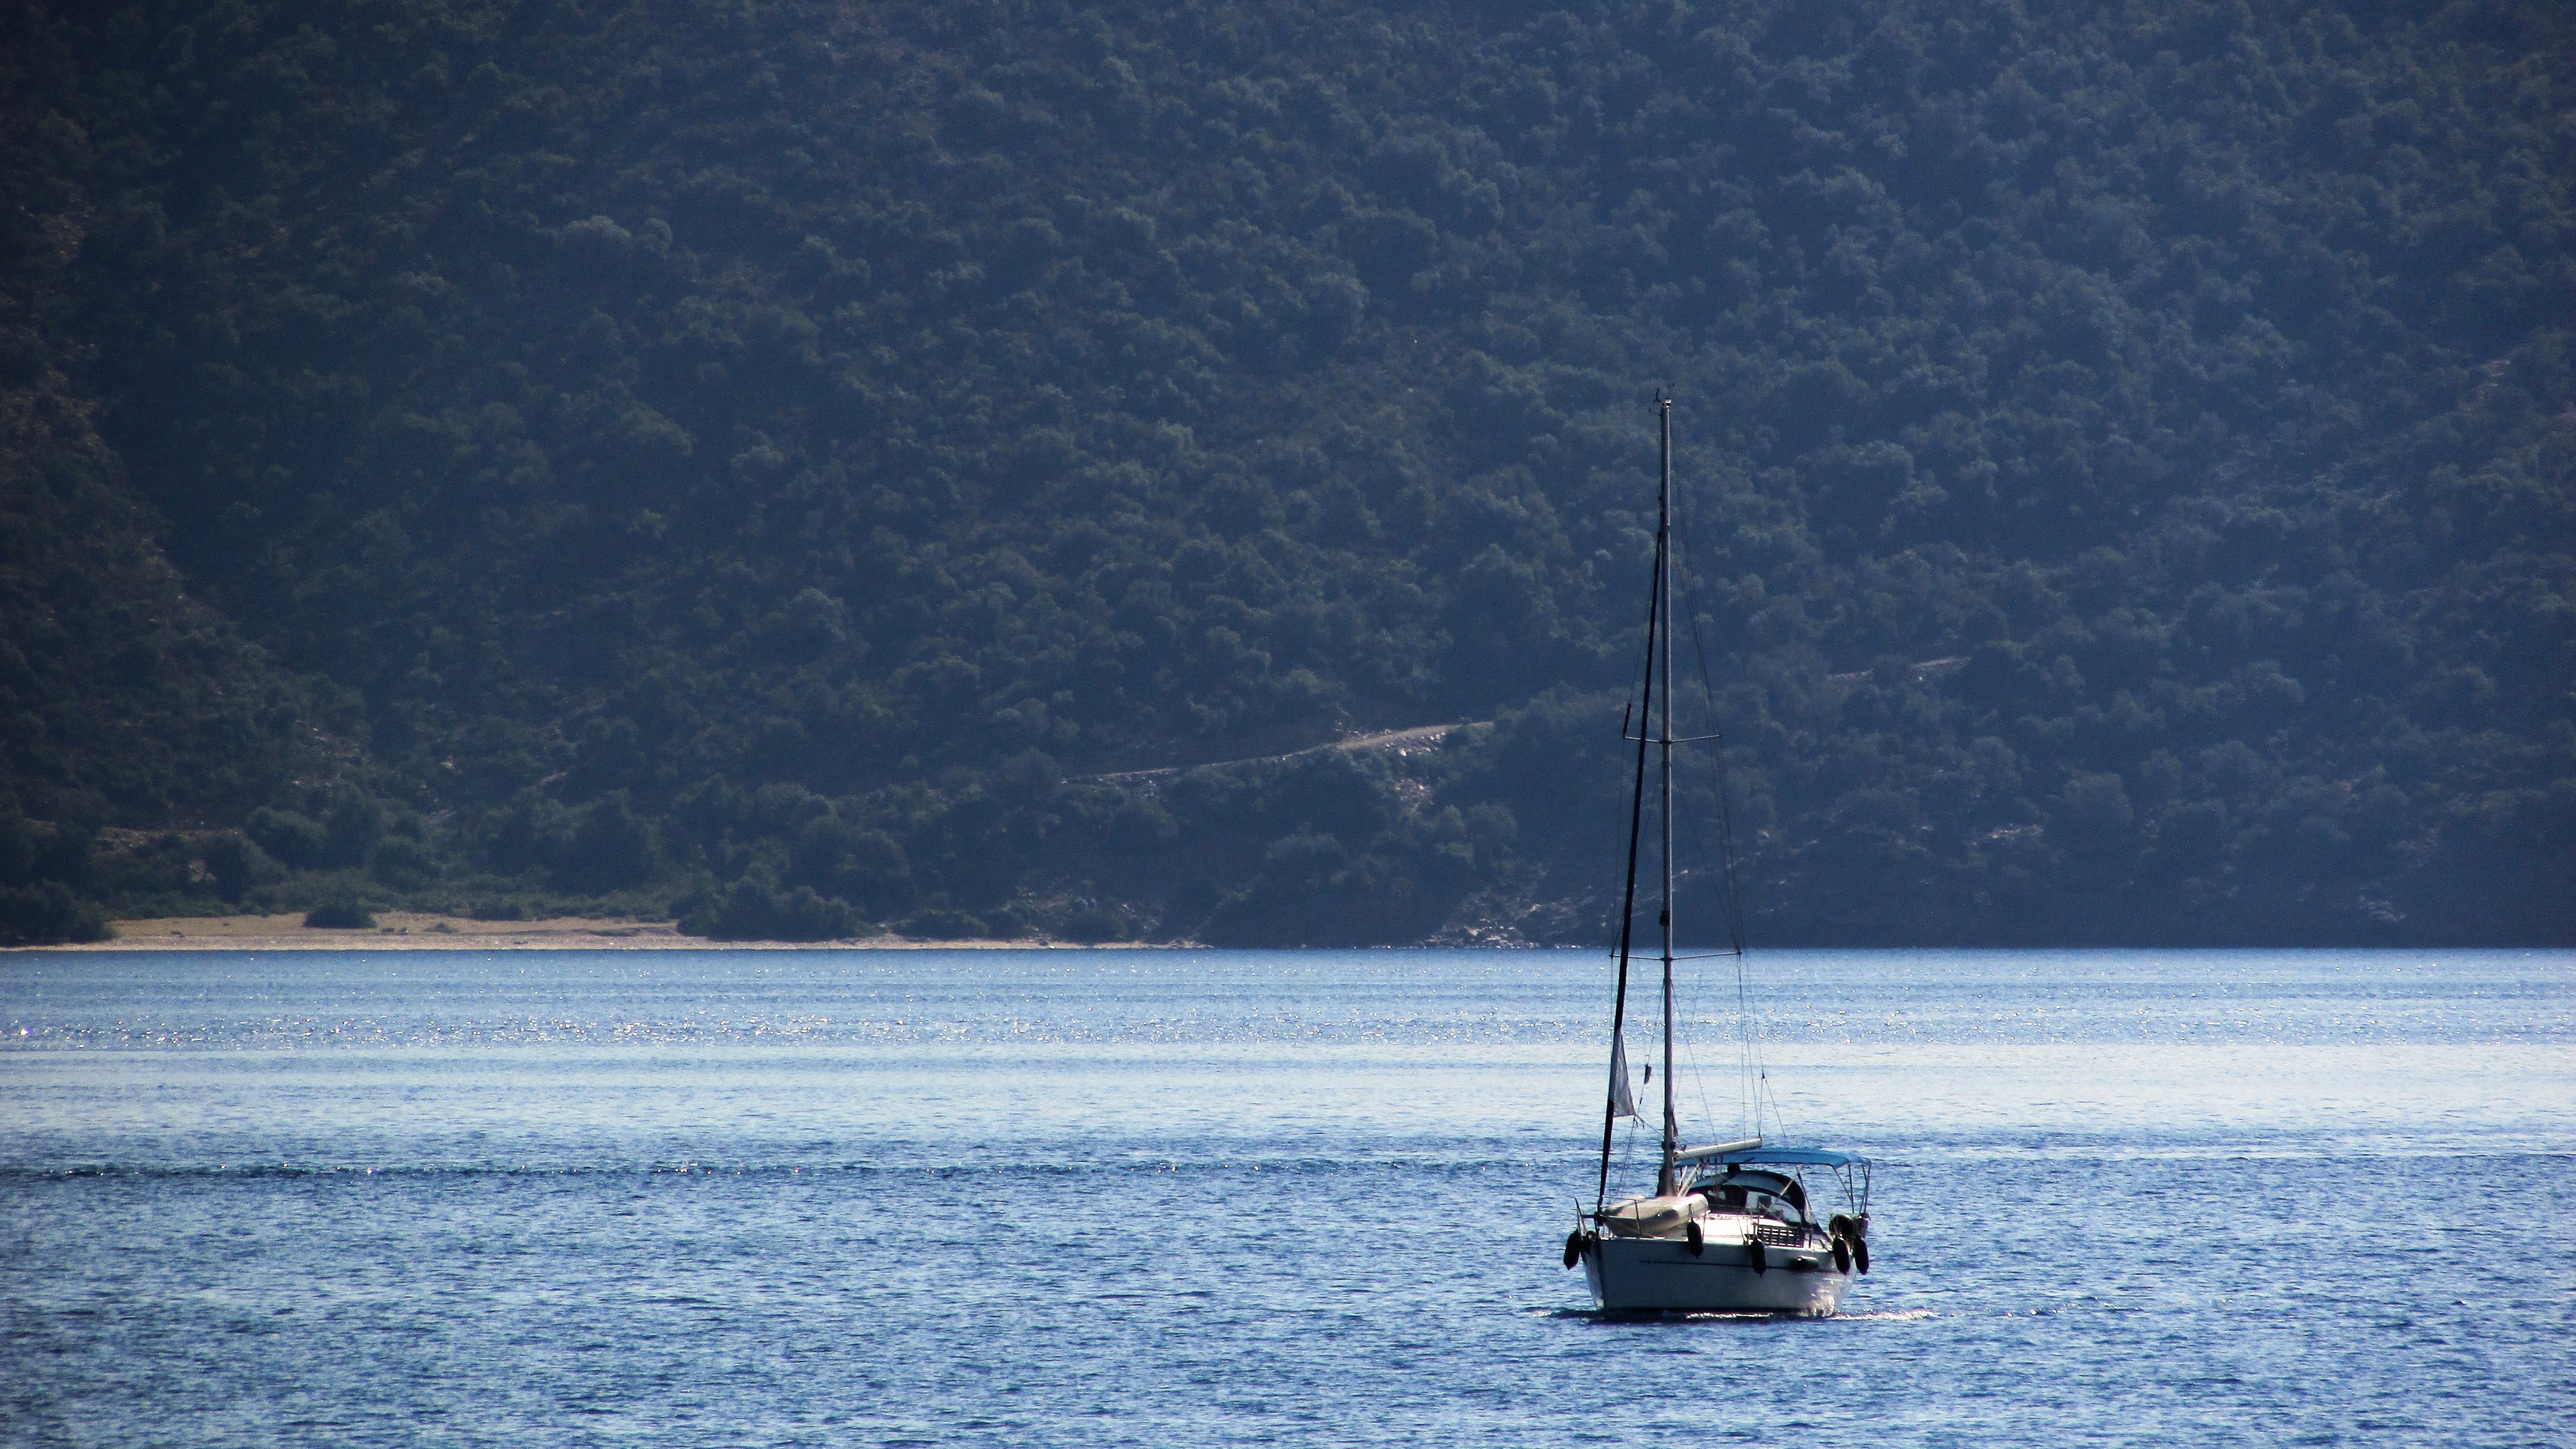
landscape, sea, coast, water, ocean, boat, lake, coastline, vehicle, sailing, yacht, bay, peninsula, sailboat, boating, hazy, sail, greece, watercraft, magnesia, pelio